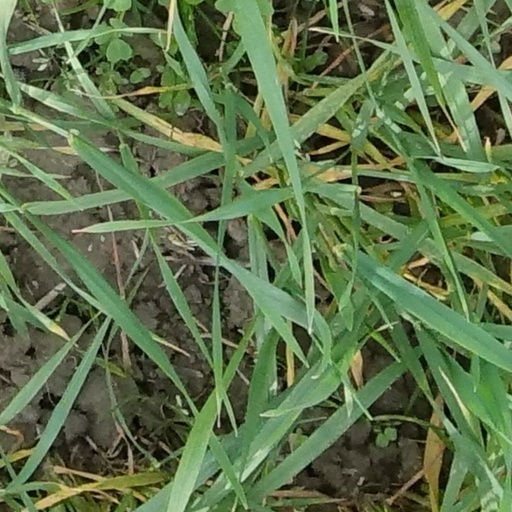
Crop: wheat